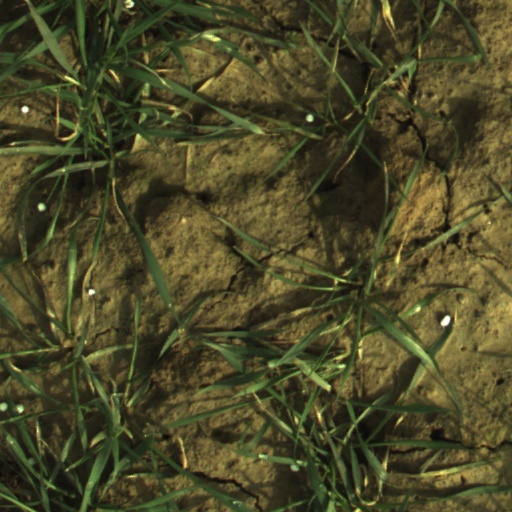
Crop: wheat